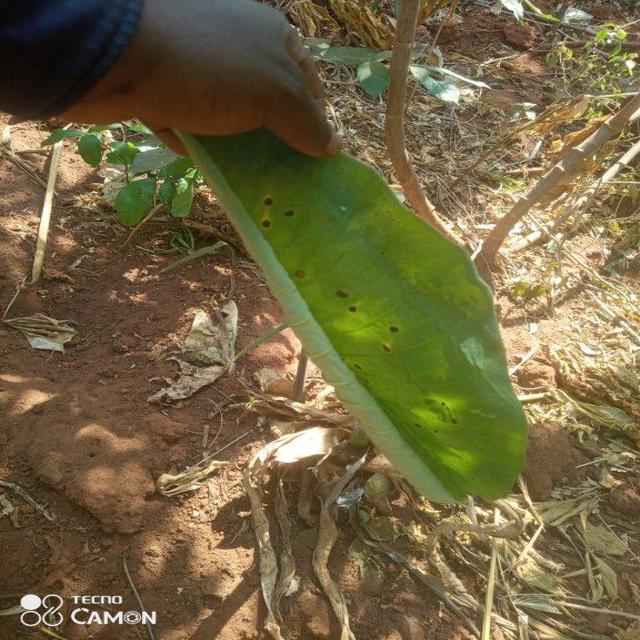
Label: Early_Blight